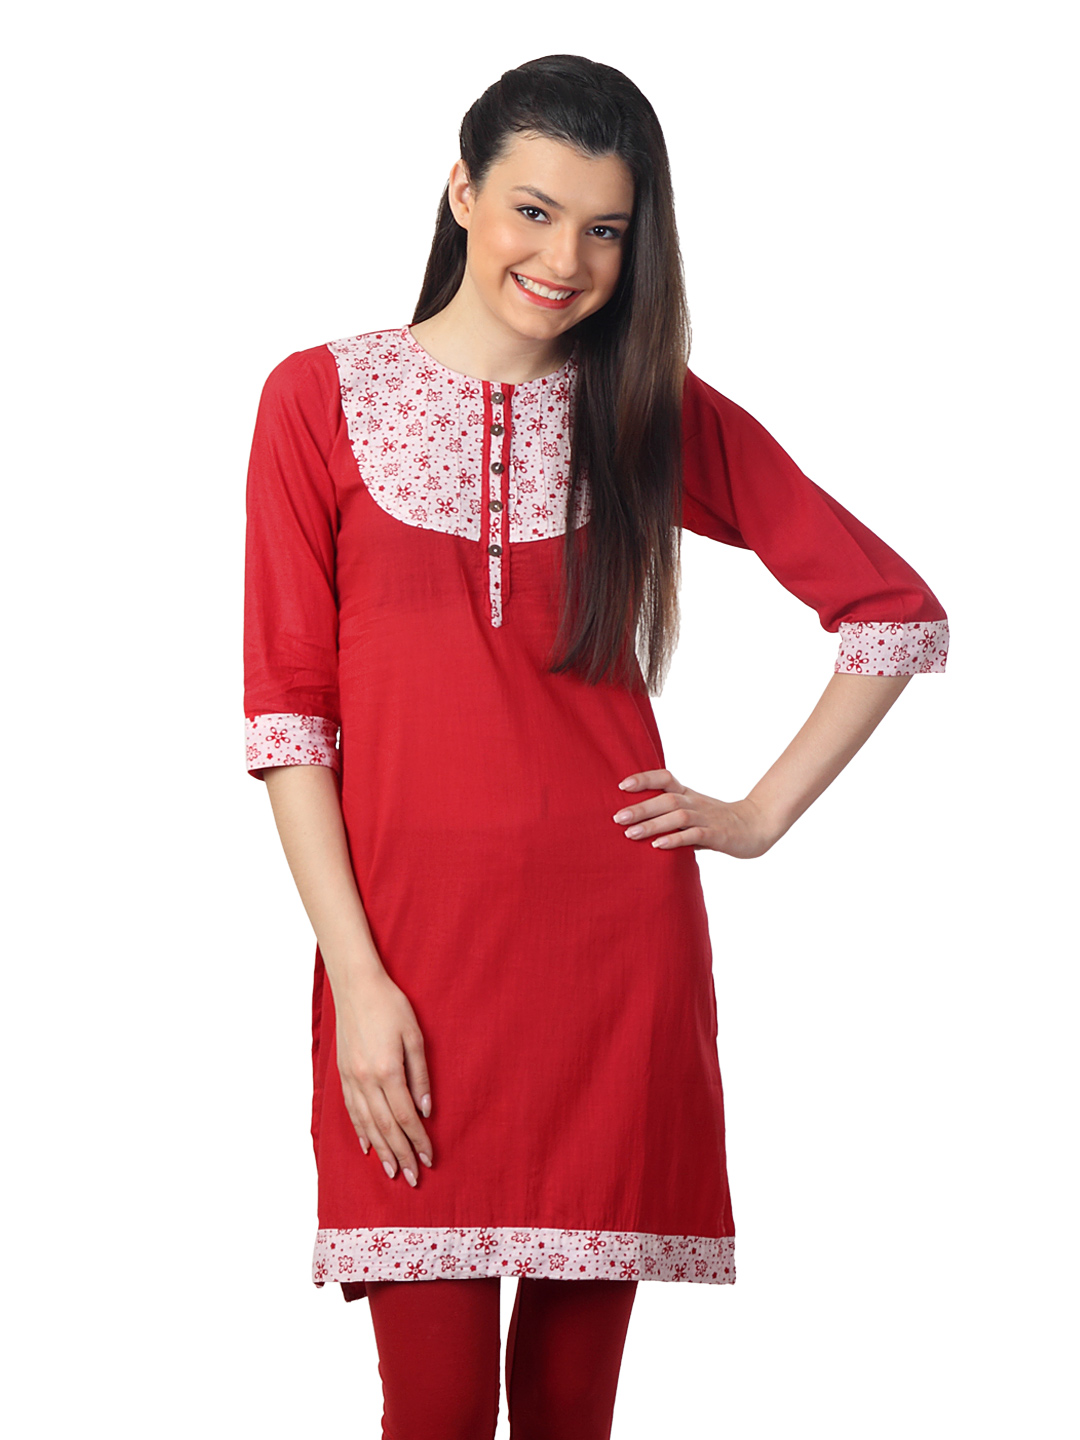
Mother Earth Women Red Kurta
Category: Apparel / Topwear / Kurtas
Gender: Women
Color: White
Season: Summer 2012
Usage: Ethnic